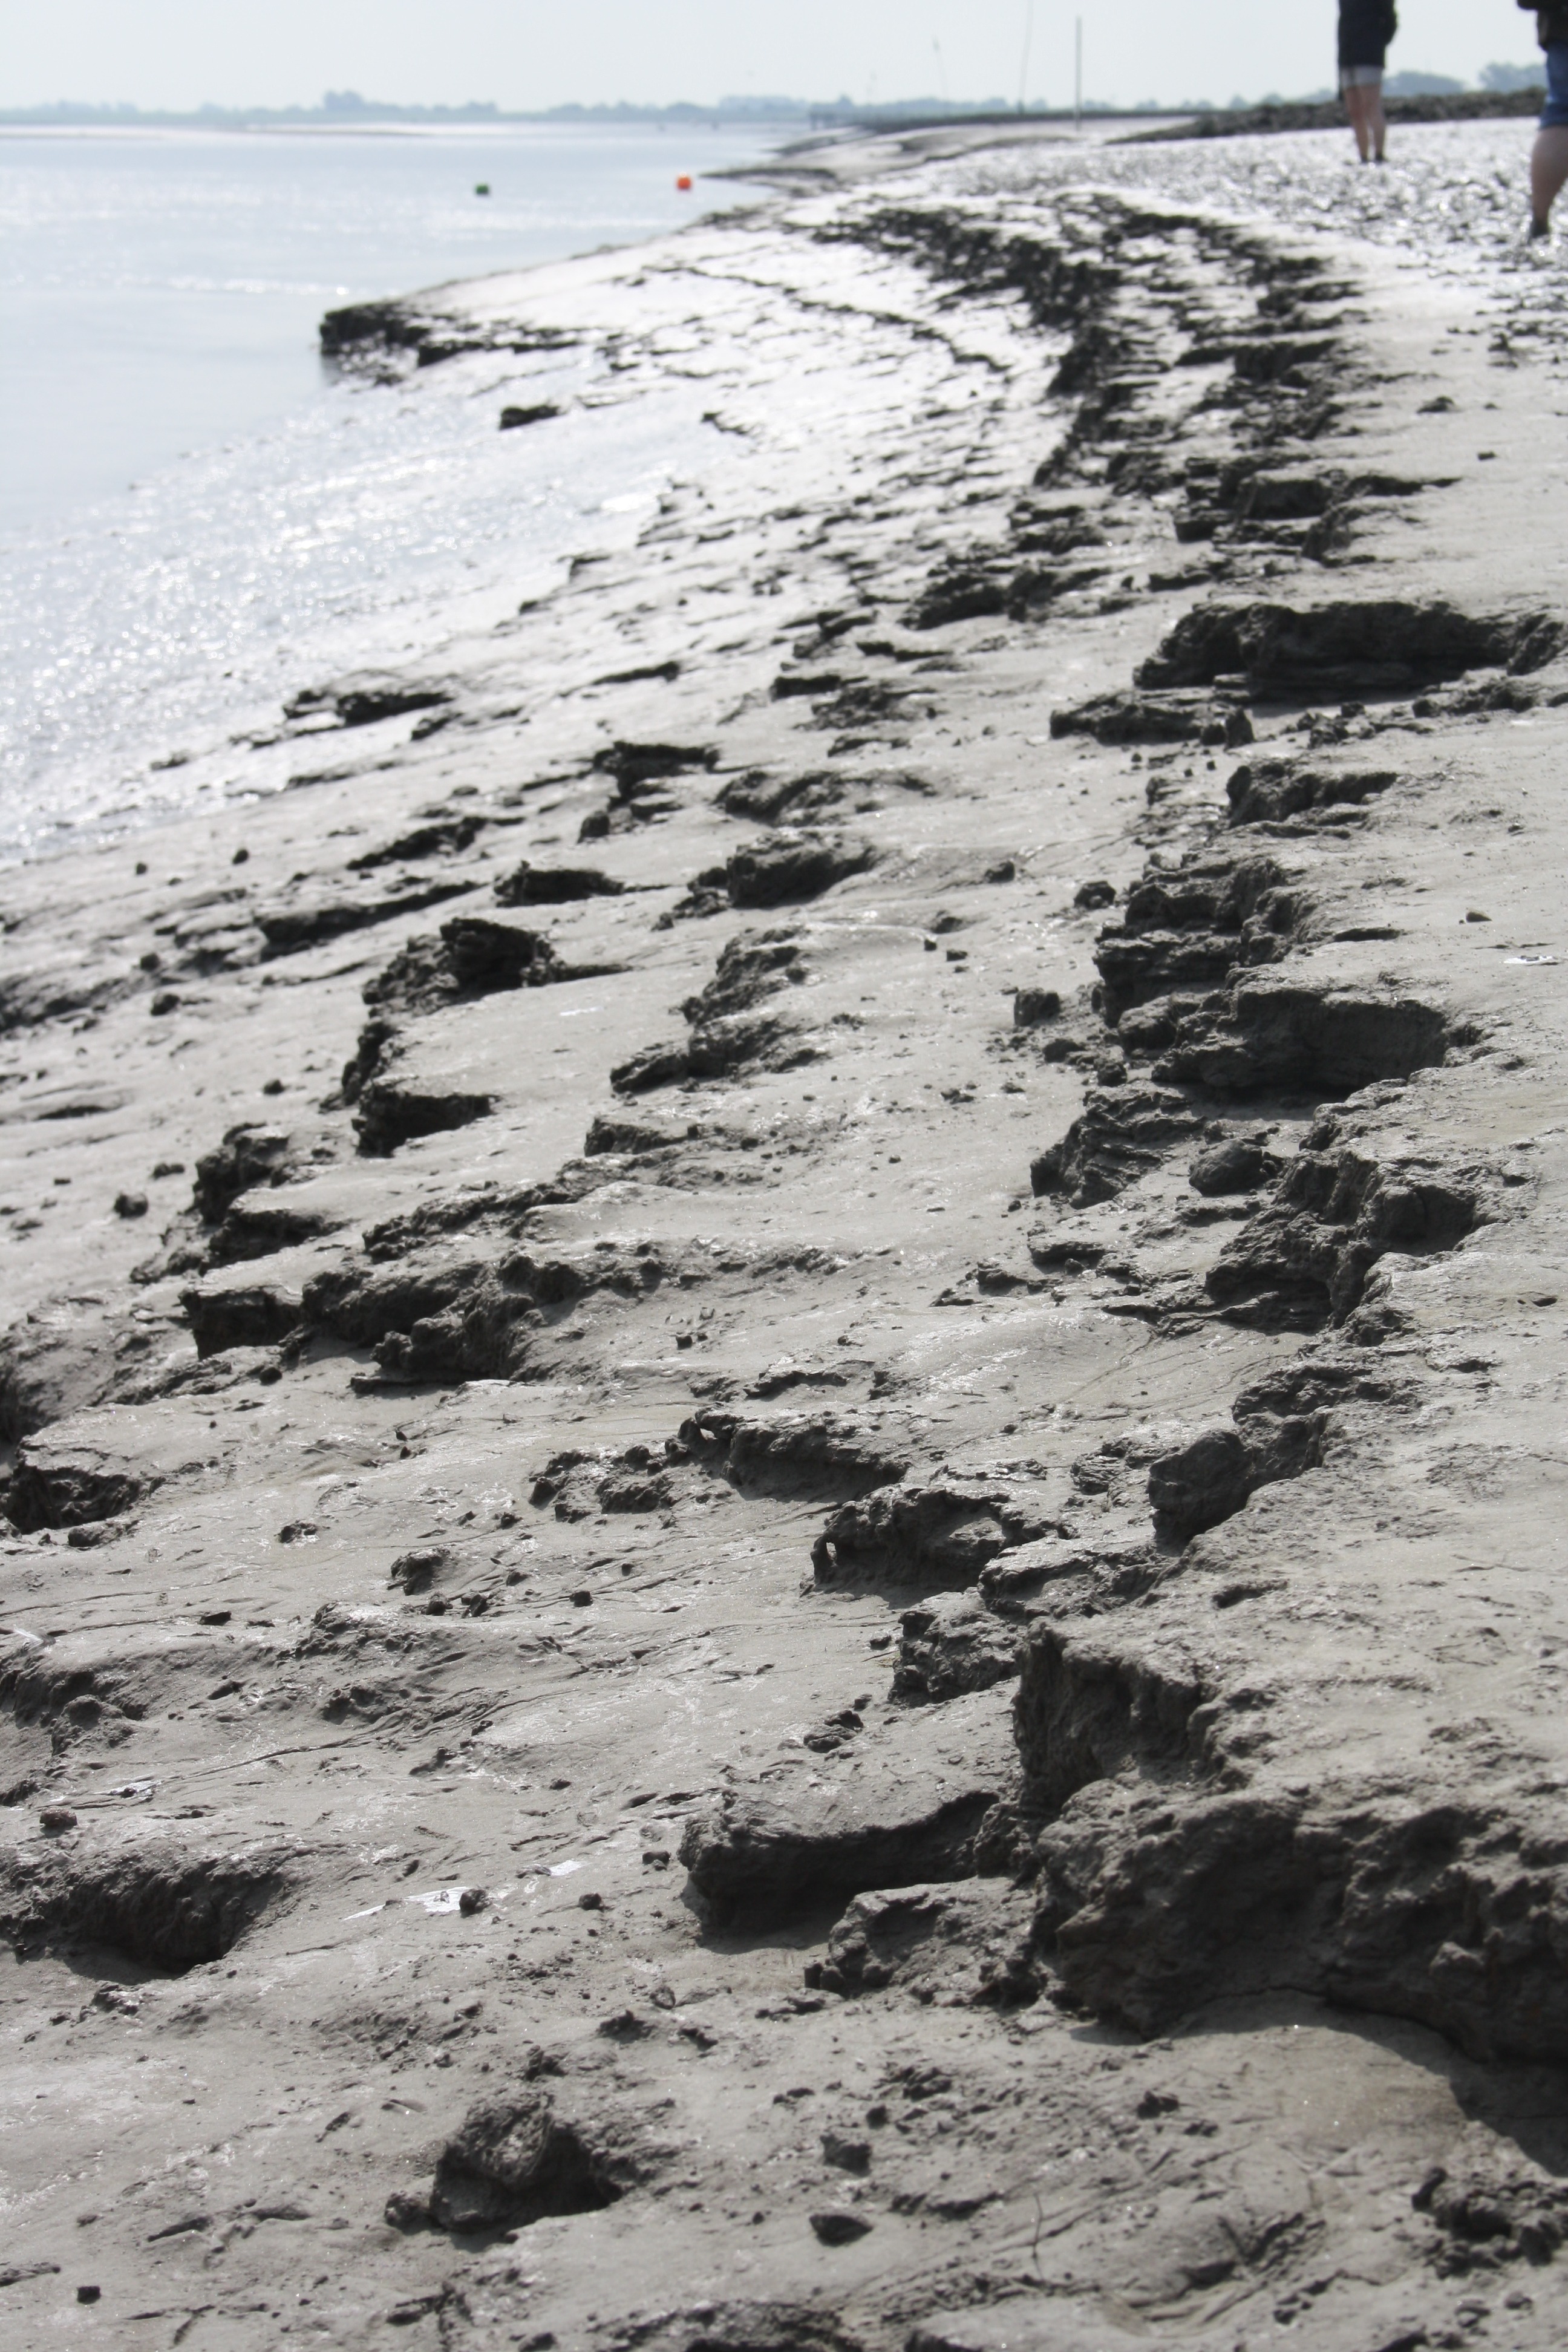
beach, sea, coast, water, sand, rock, ocean, snow, winter, shore, wave, ice, mudflat, wind wave, burhave